Mortimer Menpes

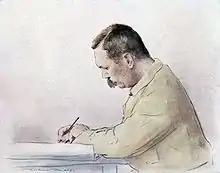
Arthur Conan Doyle by Mortimer Menpes

A visit to Japan in 1887 led to his first one-man exhibition at Dowdeswell's Gallery in London. Menpes moved into a property at 25 Cadogan Gardens, Sloane Square, designed for him by A. H. Mackmurdo in 1888 and decorated it in the Japanese style. Whistler and Menpes quarrelled in 1888 over the interior design of the house, which Whistler felt was a brazen copying of his own ideas. The house was sold in 1900, and Menpes moved to Kent.